Bass Islands (French Polynesia)

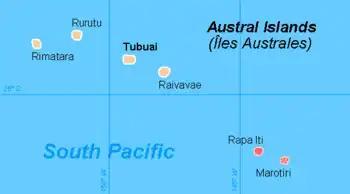
Location of the two Bass islands to the southeast of the Austral group.

The Bass Islands ( or ) consist primarily of Rapa Iti and Marotiri. They are usually considered to be the southernmost of the Austral Islands, although this classification is more one of geographic and political expediency than because of similarities between them and the rest of the Austral Islands. The Bass Islands, lying several degrees outside the tropics, are the southernmost islands in French Polynesia.